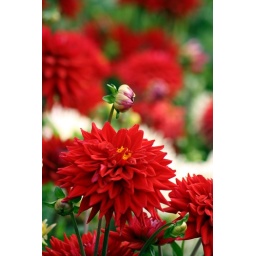
Have no idea what these flowers are but they looked great in the flower bed at Chester Zoo.